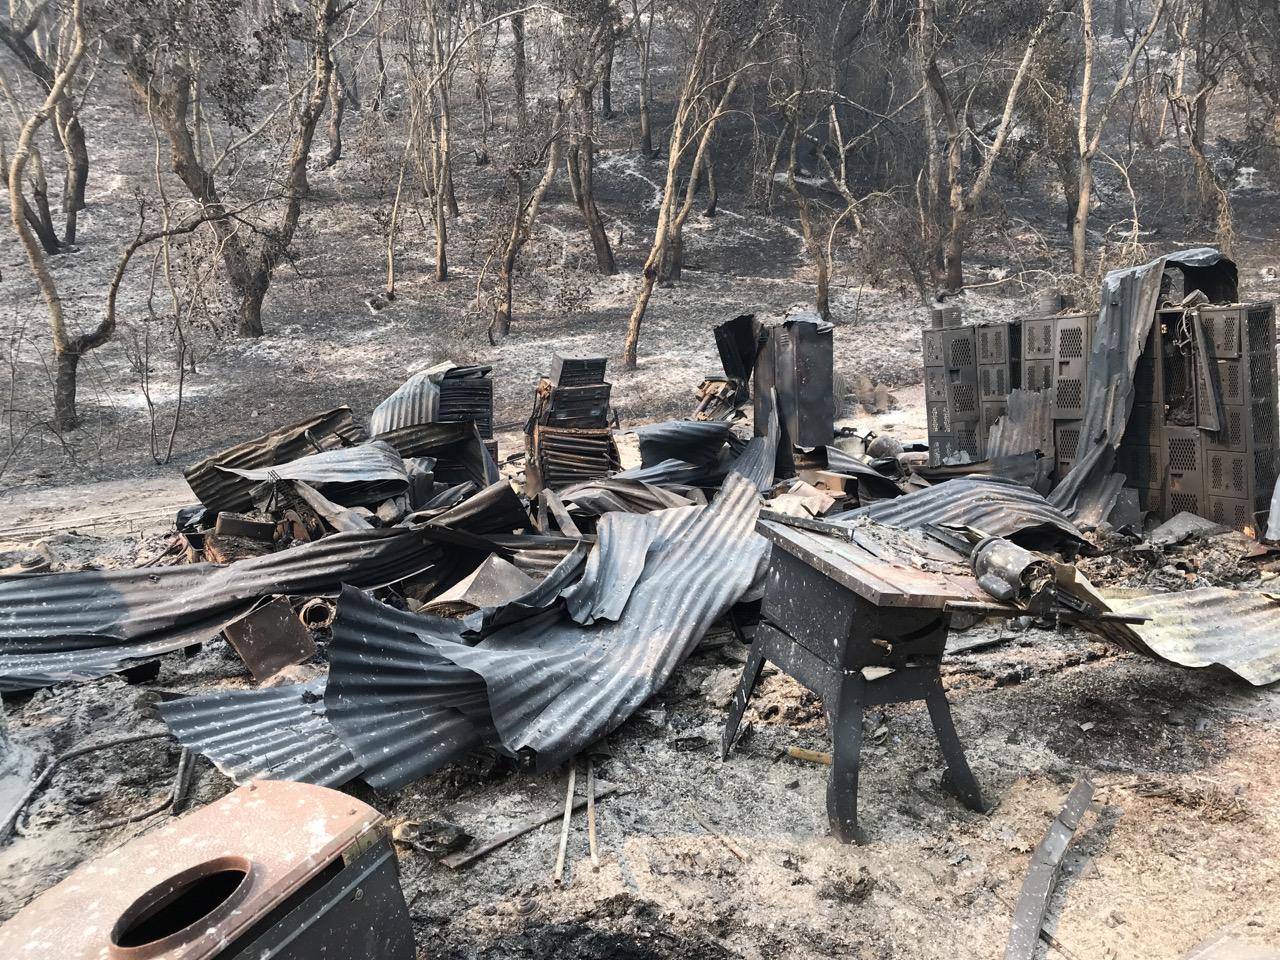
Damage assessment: destroyed